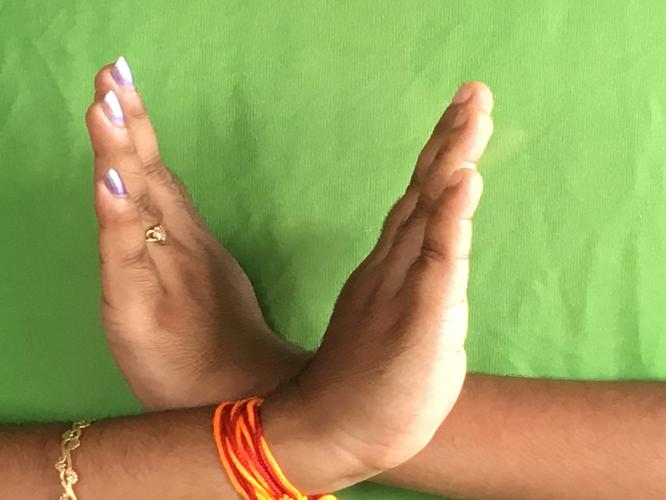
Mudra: Swastikam
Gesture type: double_hand